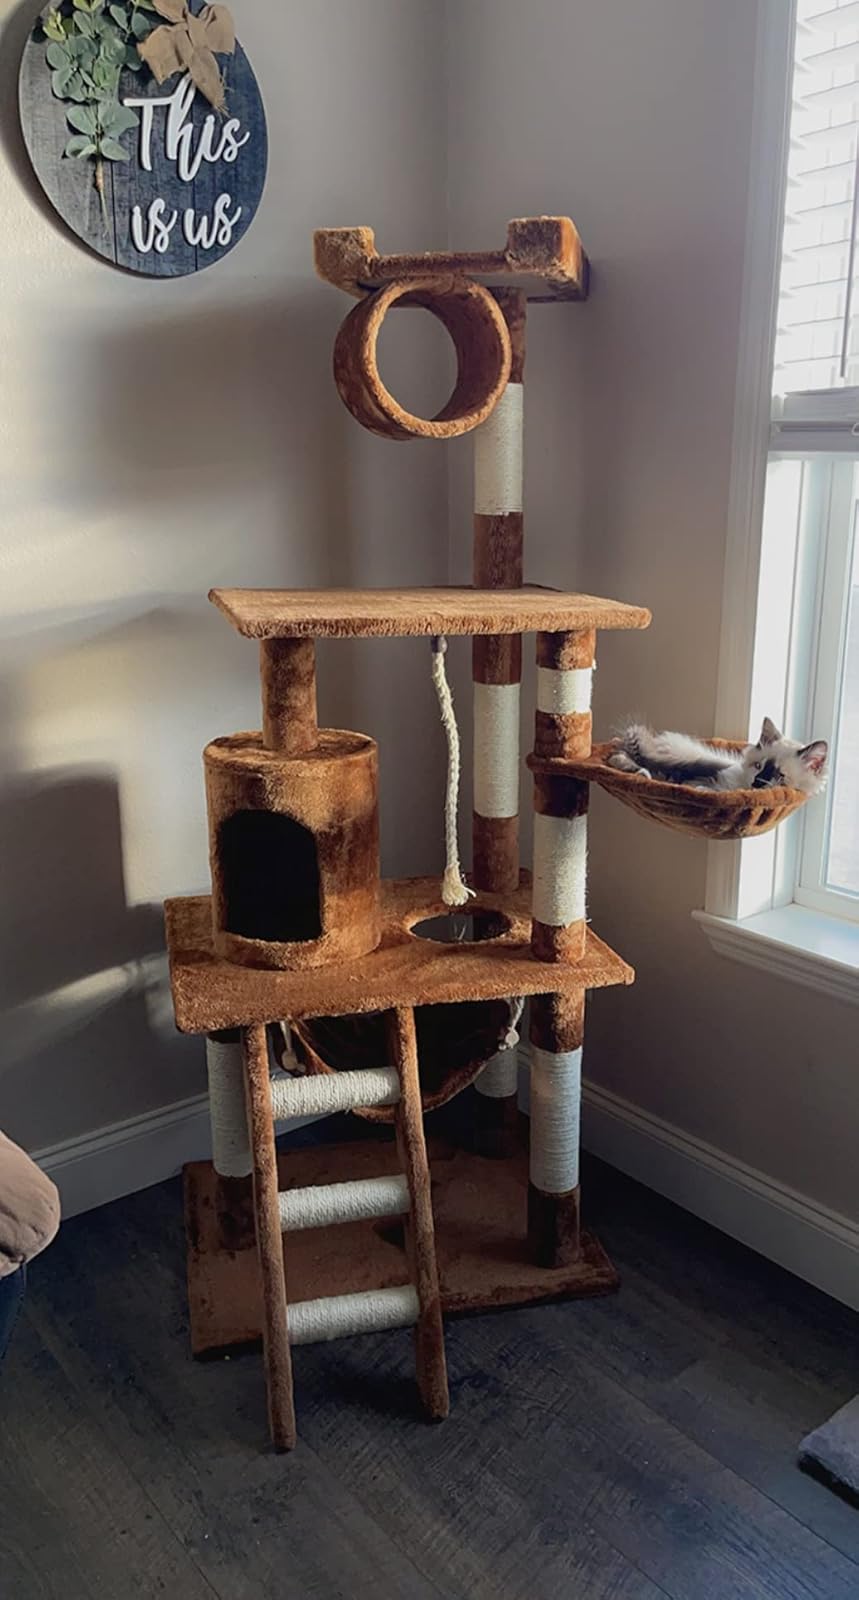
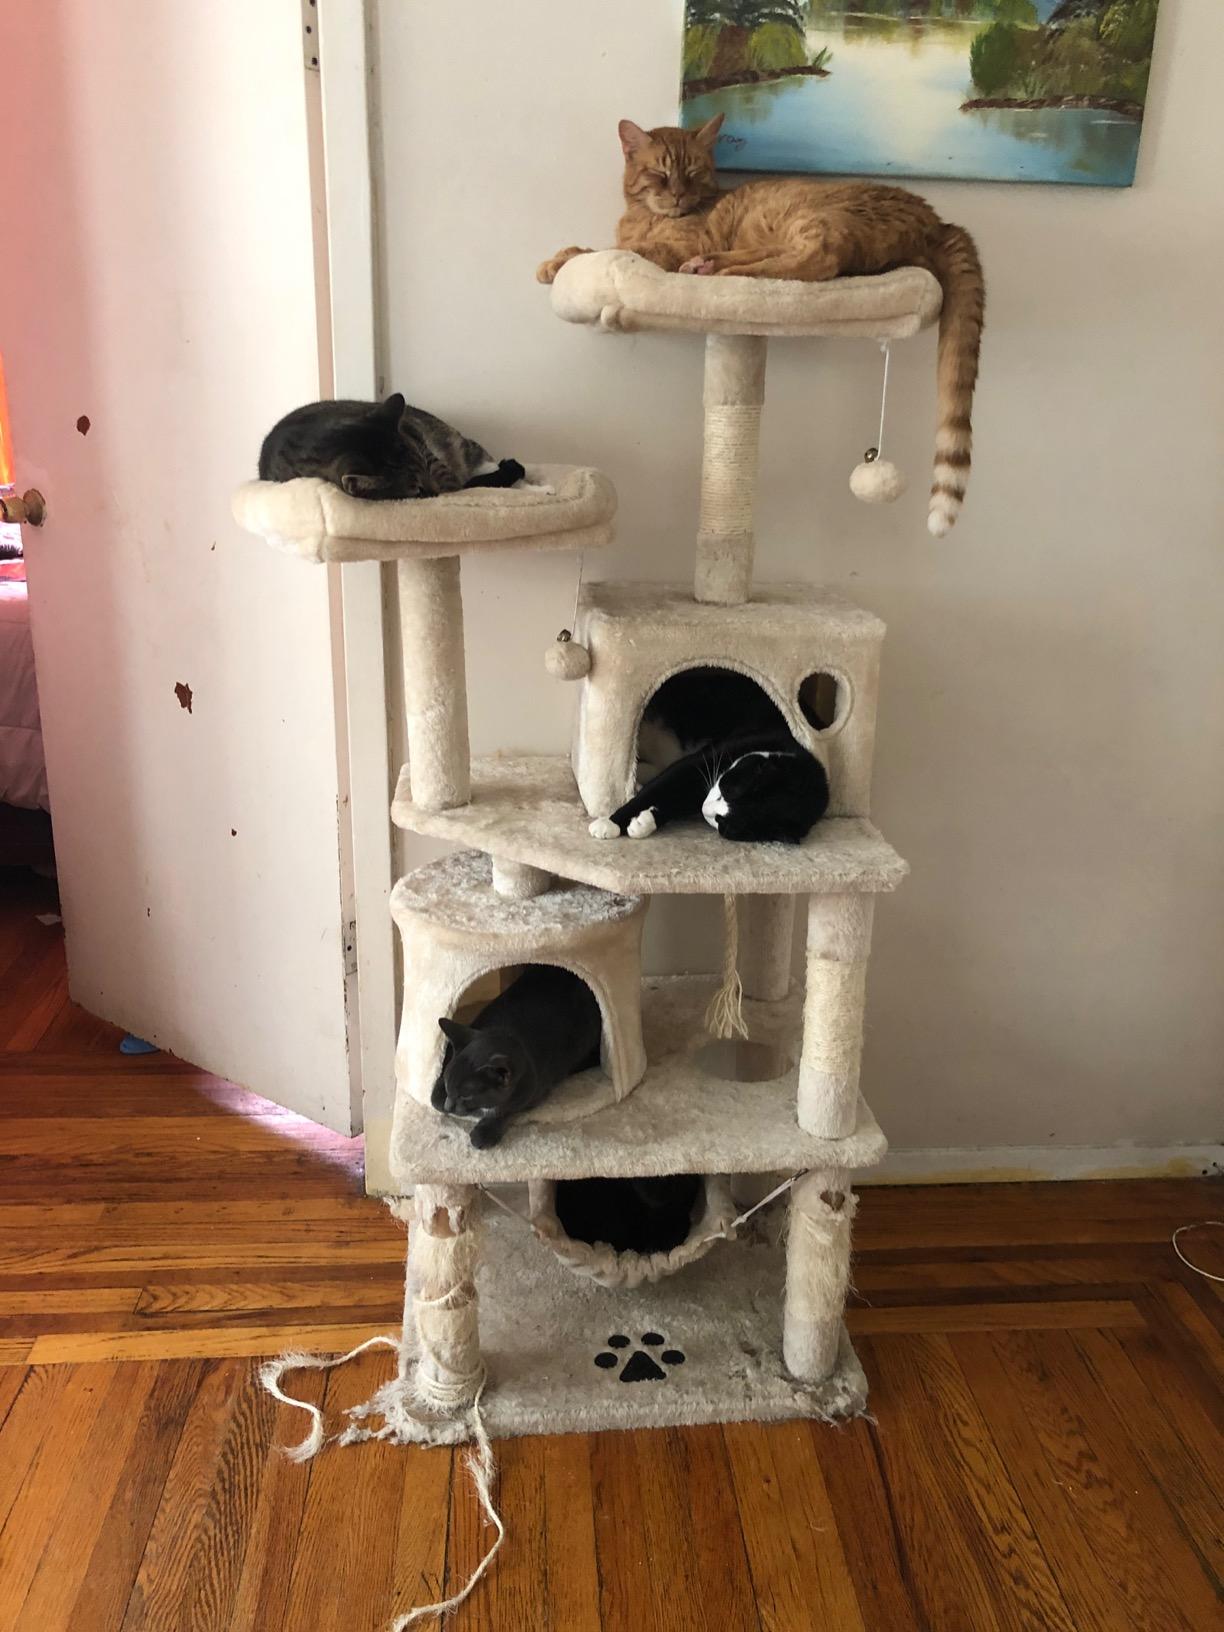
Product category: items_cat tree
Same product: no